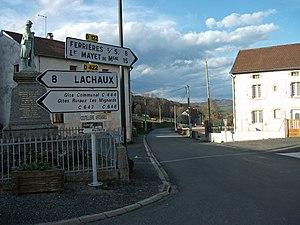
Route départementale 122 en direction de Ferrières-sur-Sichon, à La Guillermie, Allier [10573]
La Guillermie est une commune française, située dans le département de l'Allier en région Auvergne-Rhône-Alpes.